Gandy Bridge

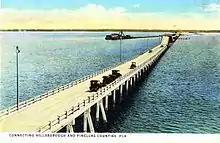
The original span of Gandy Bridge

In 1910, H. Walter Fuller was a director of three companies owned by F. A. Davis. George S. Gandy Sr was the president of all three companies. Fuller prepared a map including a proposed bridge that would cross upper Tampa Bay following the route of Ninth Street North in St. Petersburg. Gandy partnered with Fuller, incorporating three companies towards design and construction of the bridge. Survey crews decided to change the route from Ninth Street to Fourth Street. In 1918, World War I required that all projects exceeding $250,000 required a certificate of necessity from the War Industries Board headed by Bernard Baruch. The project was not approved and financing was canceled. Gandy bought out Fuller's interests and continued alone. In 1922, Gandy hired promoter Eugene M. Elliott to attract new investment. Gandy sold enough stock to finance the bridge, which cost $1.932 million. Construction began in September 1922 and the bridge was completed for a formal opening on November 20, 1924. The steel and concrete bridge spanned a distance of two and a half miles, making it the longest automobile toll bridge in the world at that time. Its double steel bascule drawbridge had a clearance span of and operated electrically. The original toll to cross the bridge was $.75 for an automobile and driver and $.10 for additional passengers.